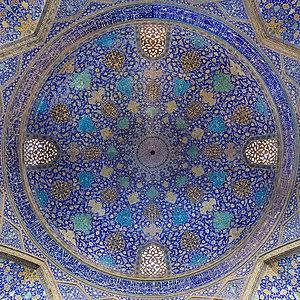
La mosquée du Chah est un édifice religieux situé à Ispahan, construite pour le souverain safavide Chah Abbas Iᵉʳ entre 1612 et 1630. Ses architectes principaux sont Muhibb al-Din al-Kula et Ustad ali Akbar Isfahani. Le bâtiment est également nommé Mosquée de l'Imam, en référence à Rouhollah Khomeini.